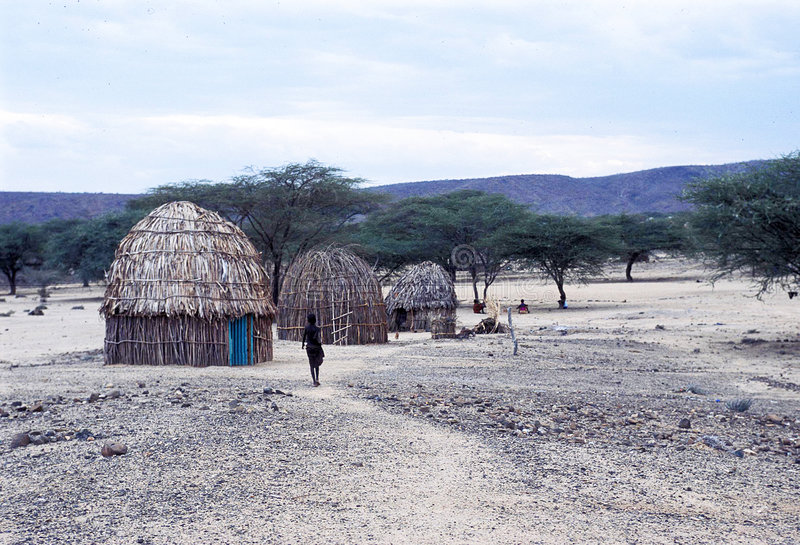
Nataal bi ngeen ma yónnee de ab dëkku àll bu ndaw la boo xam ne ñetti néeg ñoo fa nekk. Te am na ay garab yu bari. Am na ay nit yu toog nële ca garab ga.  Am na nit ñu nekk nii ci yoow wi di dox. Néegi ñax yi ñett la. Am nap ab rido bu bula.